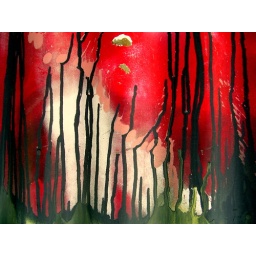
forest beneath red sky